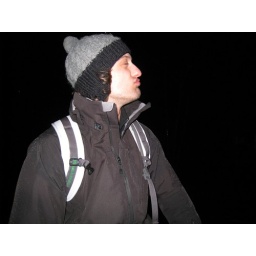
Bern riding in the bed of a security truck